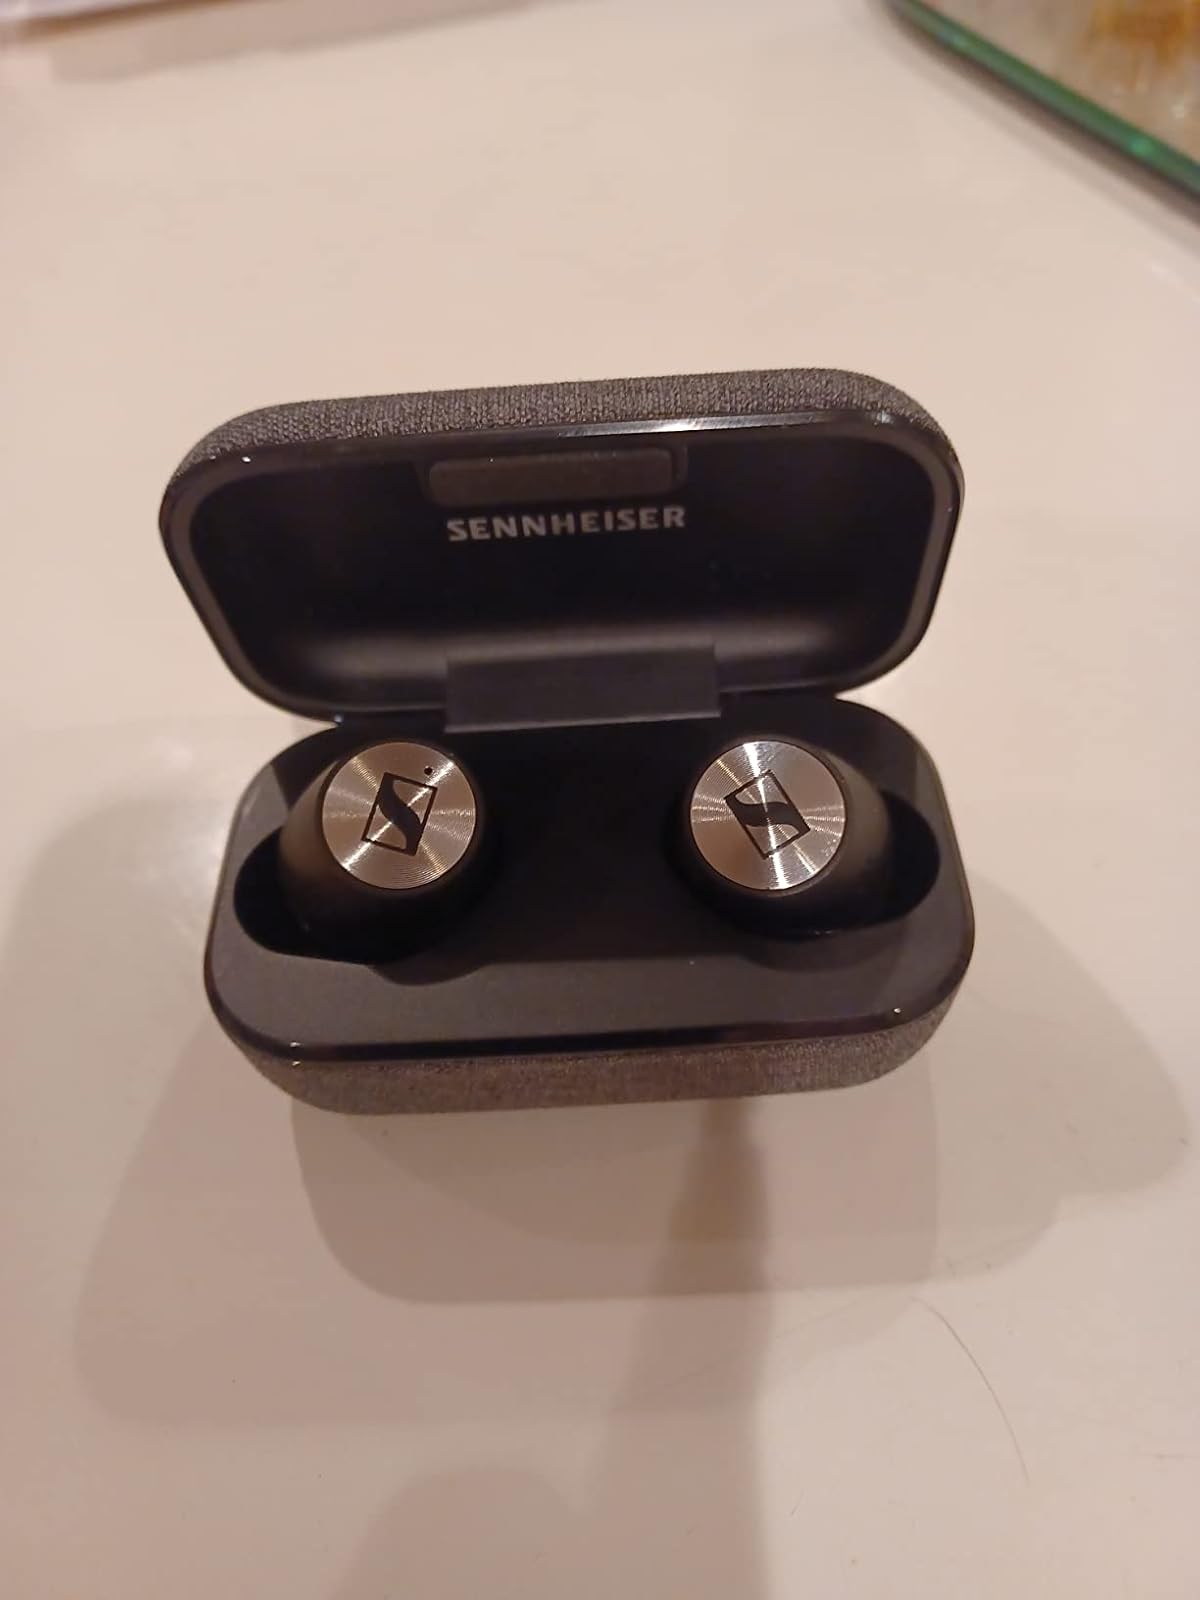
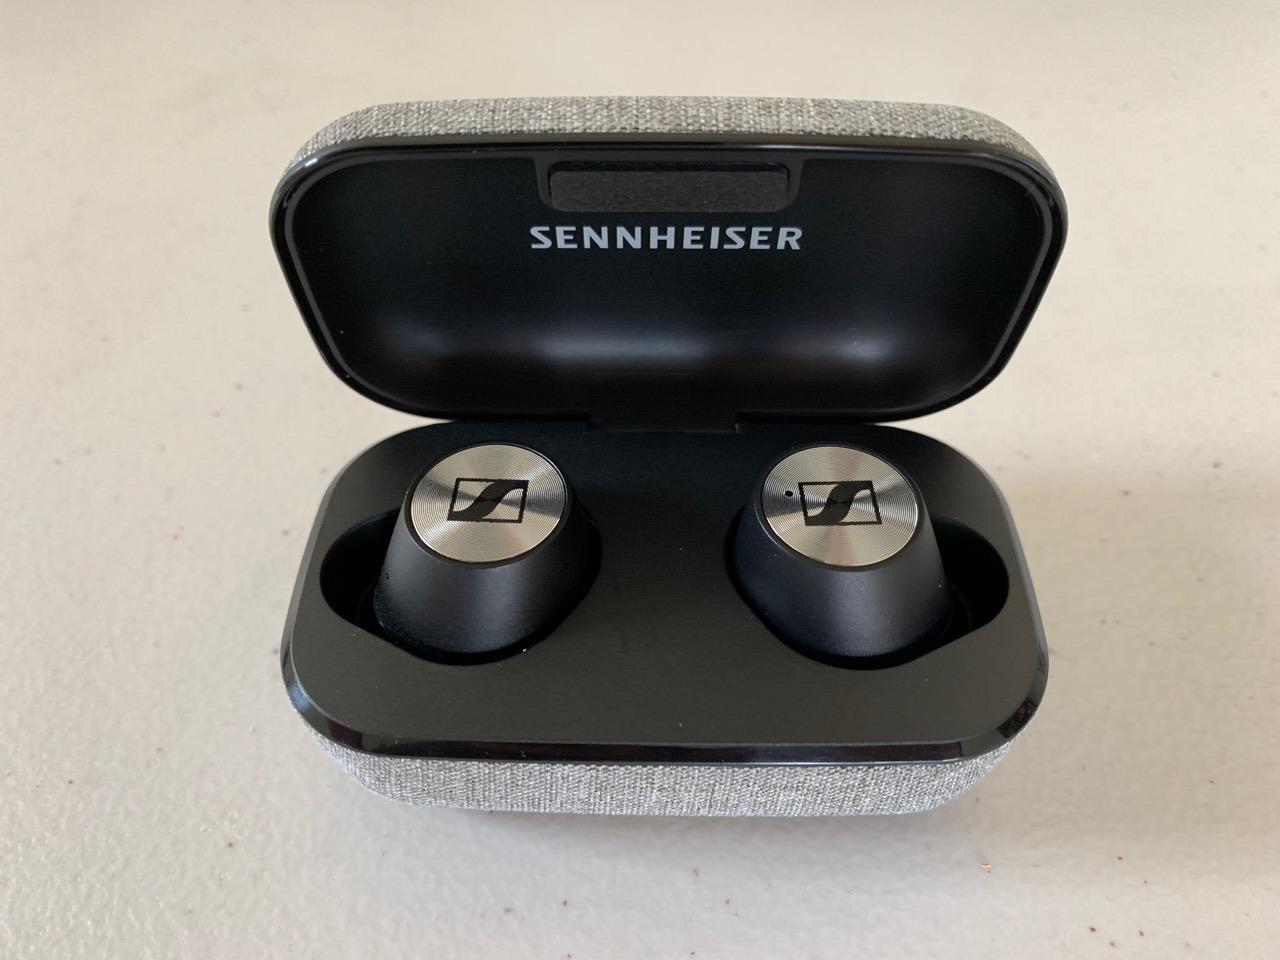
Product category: earbuds
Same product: no